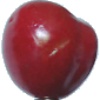
Label: Cherry 2